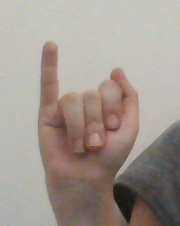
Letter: meem